Laos–Thailand border

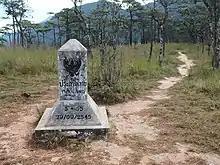
A pillar marking the border (2002)

From the 1860s, France began establishing a presence in the region, initially in modern Cambodia and Vietnam, and the colony of French Indochina was created in 1887. The Lao kingdoms were at this point tributary states of the Kingdom of Siam (the old name for Thailand), however all areas east of the Mekong were annexed to French Indochina in 1893 following the Franco-Siamese crisis. In 1902, Siam was forced to cede areas west of the Mekong to France, encompassing the modern province of Sainyabuli and the western half of Champasak Province. More land was ceded in another treaty in 1904, and again in 1907. A minor treaty in 1926 cleared up the outstanding issue of sovereignty over islets in the Mekong. Following Japan’s invasion of French Indochina in 1940, the ceded areas west of the Mekong and south-western Laos were returned to Thailand after it was occupied by Vichy France, however this arrangement was annulled following Japan's defeat and the pre-war border reinstated.